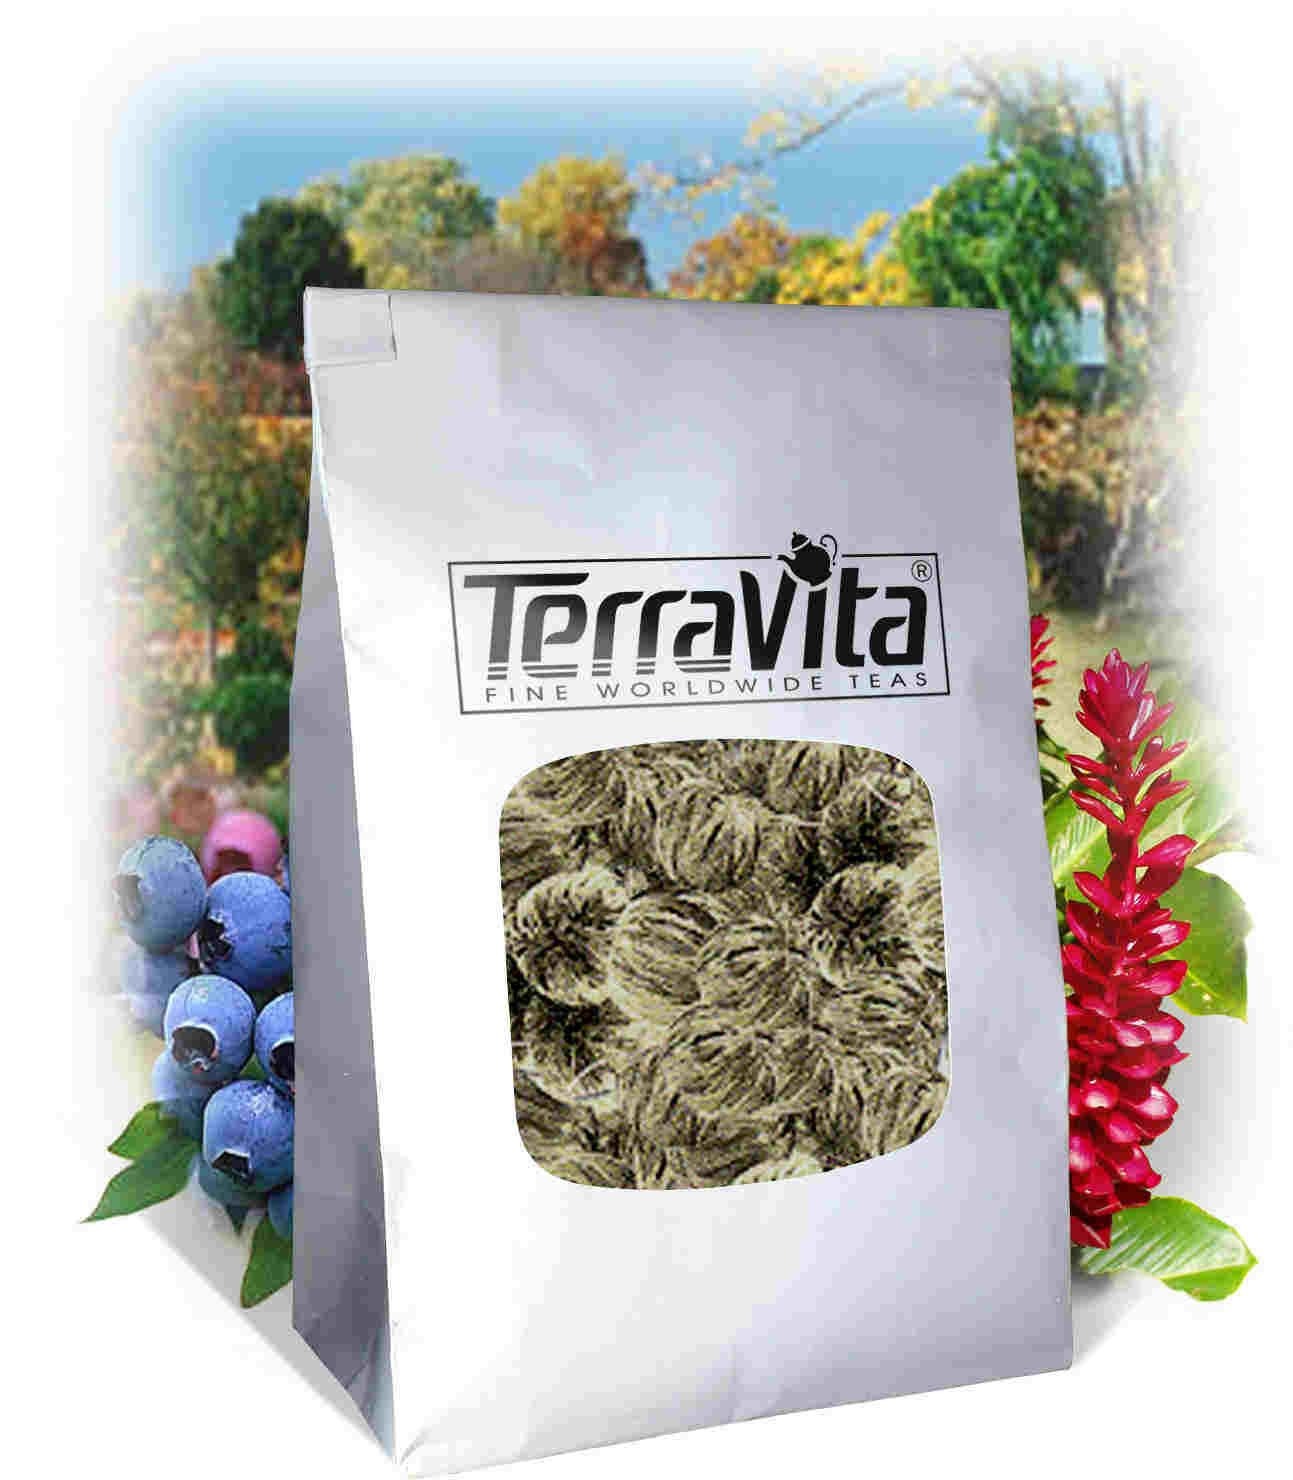
Item Name: Silver Balls Tea (Loose) (4 oz, ZIN: 510614)
Bullet Point 1: Silver Balls Tea (Loose) (4 oz, ZIN: 510614)
Bullet Point 2: No fillers.
Bullet Point 3: Manufacturer: TerraVita
Bullet Point 4: Size: 4 oz
Bullet Point 5: Loose Leaf Herbal Tea - Packed in a convenient upright pouch!
Product Description: Silver Balls Tea (Loose) (4 oz, ZIN: 510614)<BR><BR>Packaged in the United States in a GMP certified facility (Good Manufacturing Practice).<BR><BR>No fillers.<BR><BR>Manufacturer: TerraVita<BR><BR>Size: 4 oz<BR><BR>Loose Leaf Herbal Tea - Packed in a convenient upright pouch!<BR><BR>Ingredients: Green Tea
Value: 4.0
Unit: Ounce

Price: 85.22